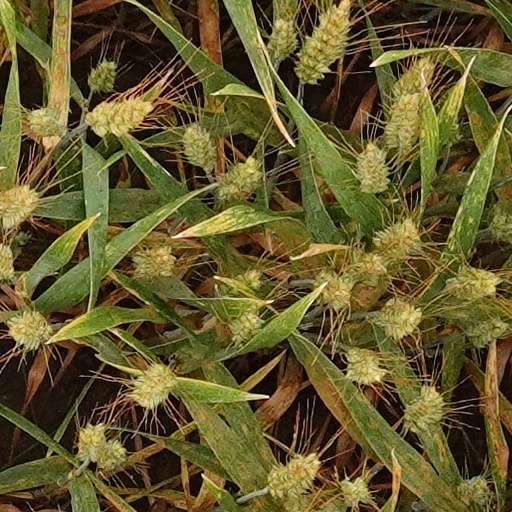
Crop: wheat